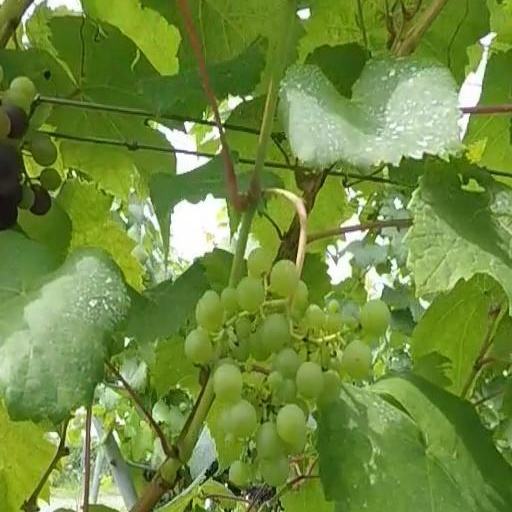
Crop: grape